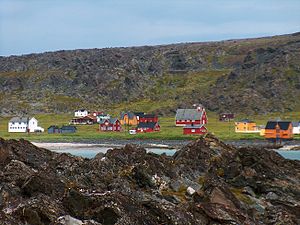
Varangerhalvøen
Hamningberg i Båtsfjord er et forladt fiskerleje på nordkysten af halvøen.
Varangerhalvøen er en halvø i Troms og Finnmark fylke i den nordøstligste del af Norge. Den afgrænses af Tanafjorden i vest og Varangerfjorden i syd. Mod nord og øst ligger Barentshavet. En stor del af halvøen har tundraklima med højfjeldsvegetation. Det højeste punkt er Stangnestind på 724 moh. Vadsø, Vardø, Berlevåg og Båtsfjord er byer og bosættelser på Varangerhalvøen.